Azad Kooh

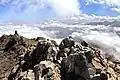

Azad Kooh is one of the highest peaks in the central Alborz Range in Mazandaran province in northern Iran.